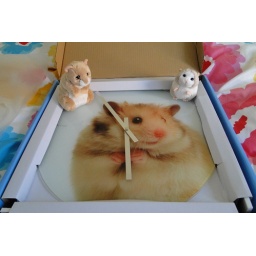
cute hamster wall clock from the 'furry friends' series by Karlsson:)